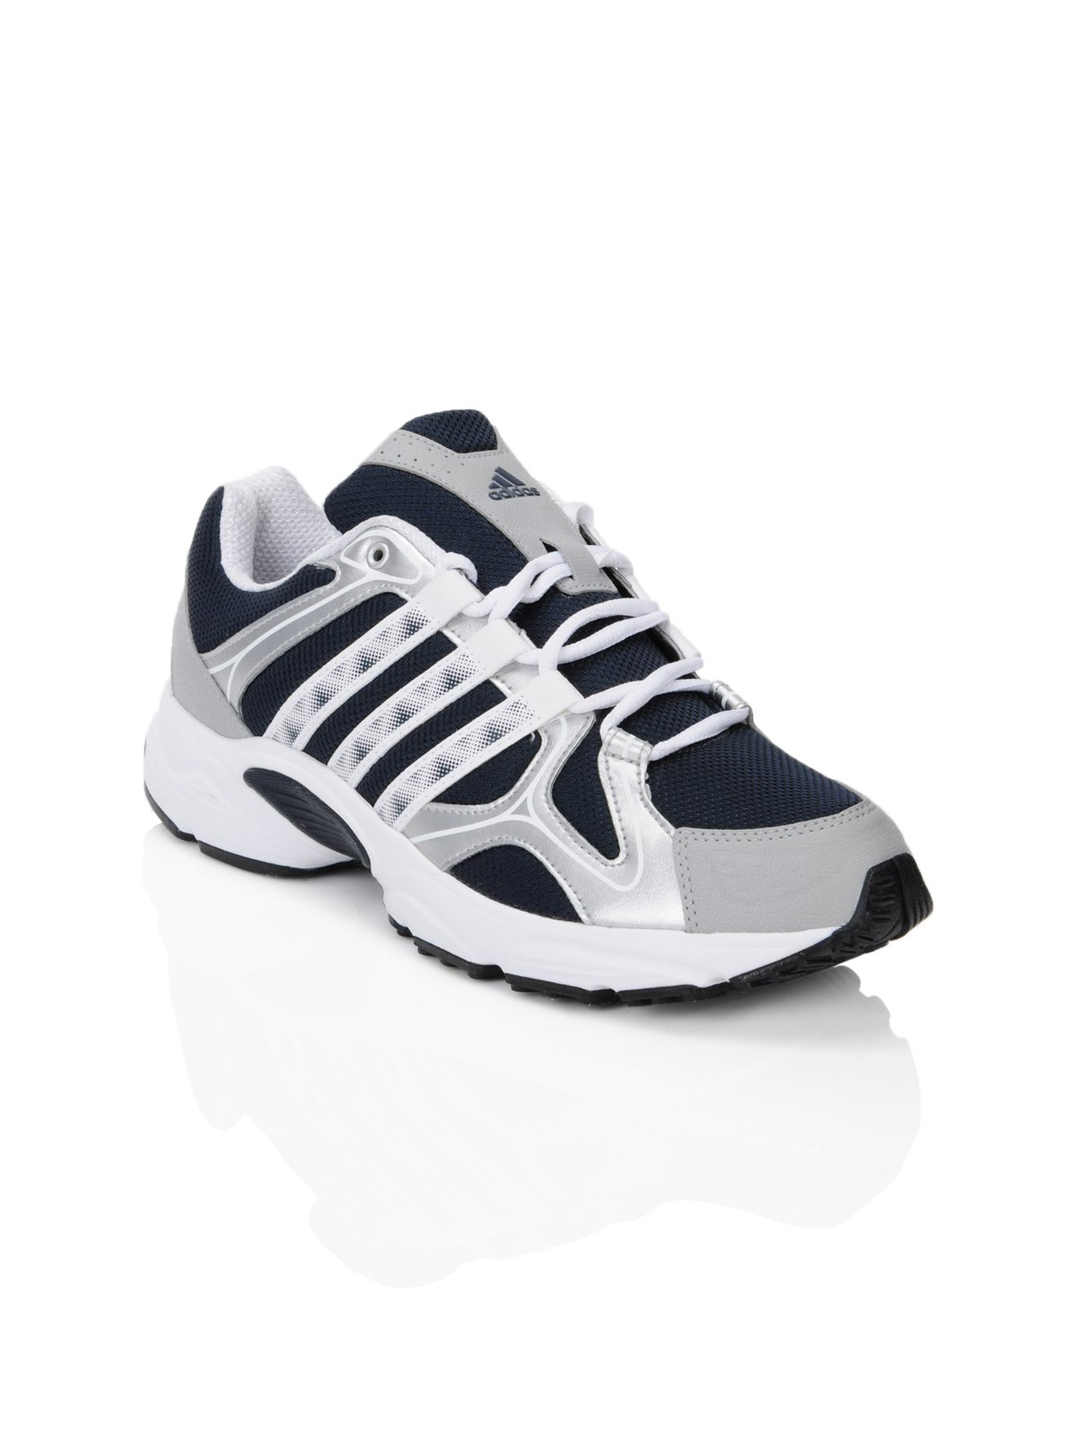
ADIDAS Women Ranger Navy Blue Sports Shoes
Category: Footwear / Shoes / Sports Shoes
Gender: Women
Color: Navy Blue
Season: Summer 2012
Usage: Sports